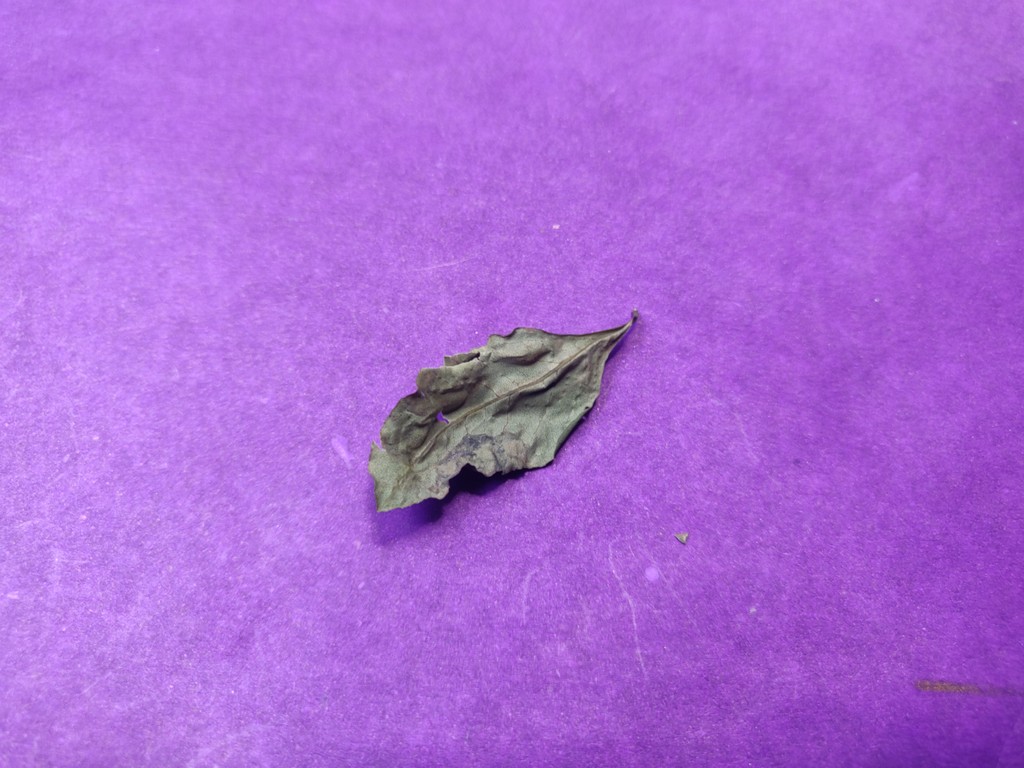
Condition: Dried
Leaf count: single
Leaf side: unknown